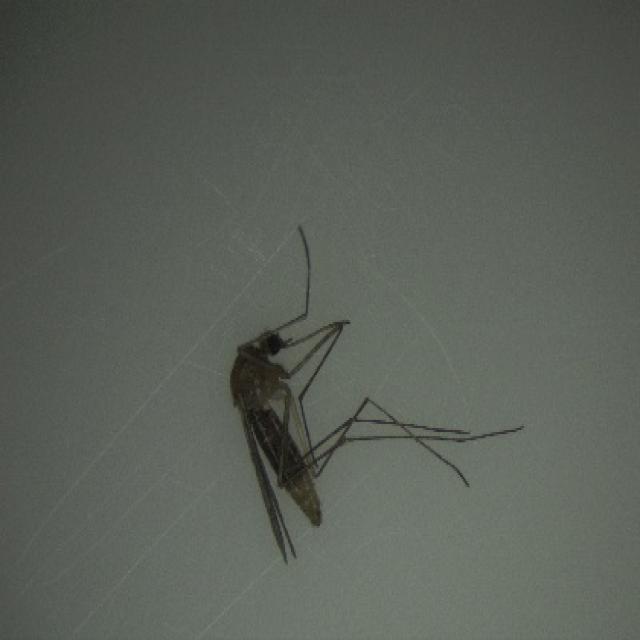
Species: culex_pipiens